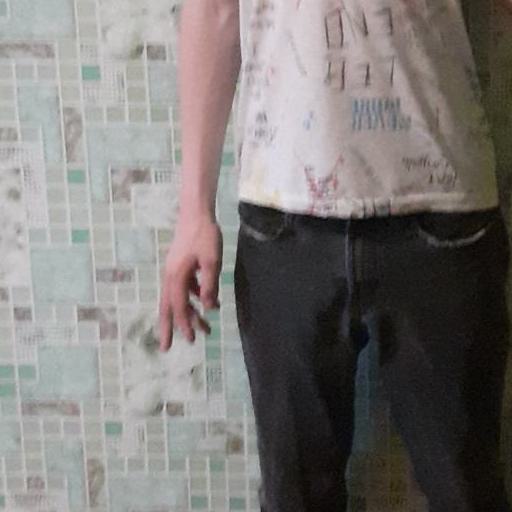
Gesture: no_gesture